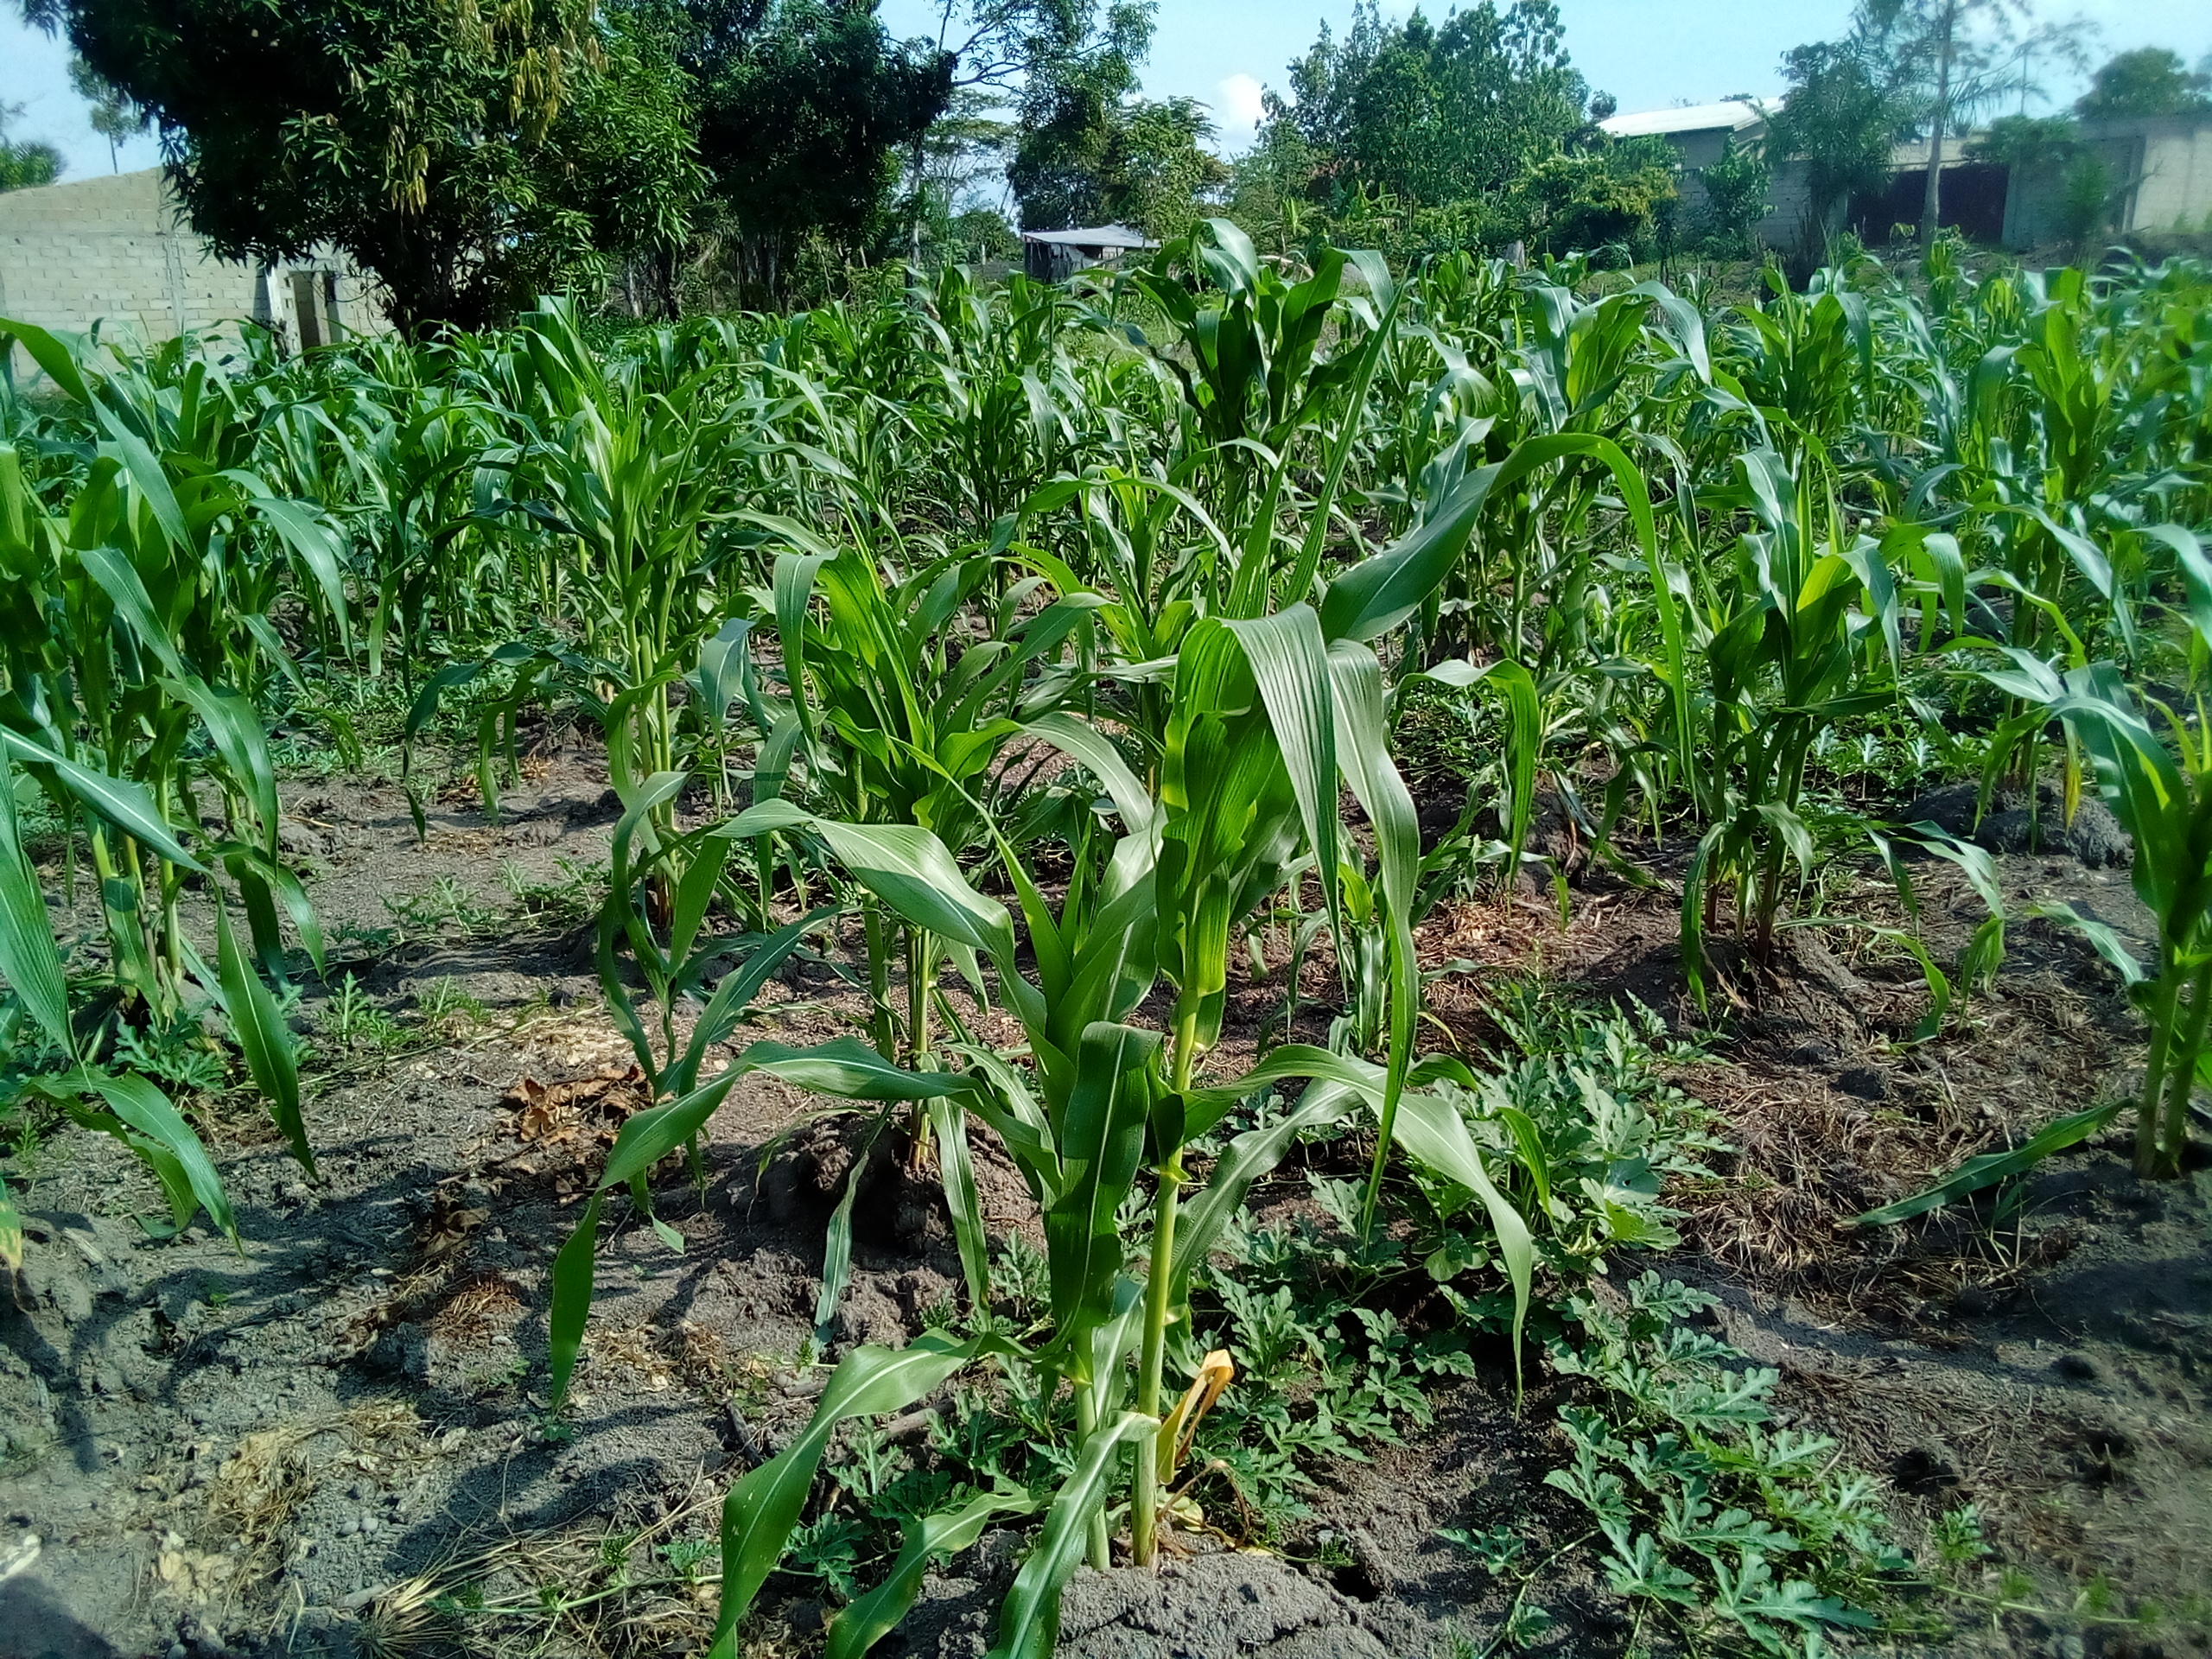
Label: healthy